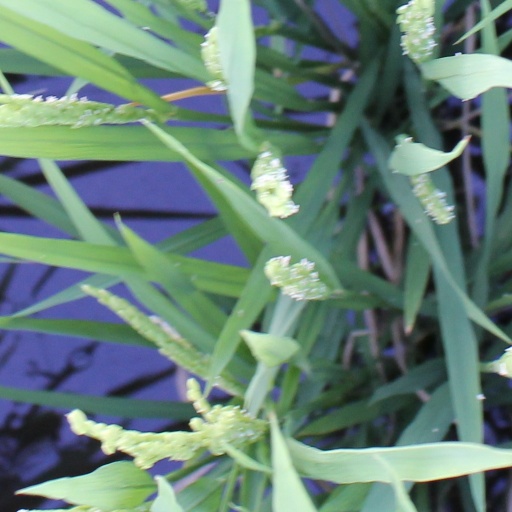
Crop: rice